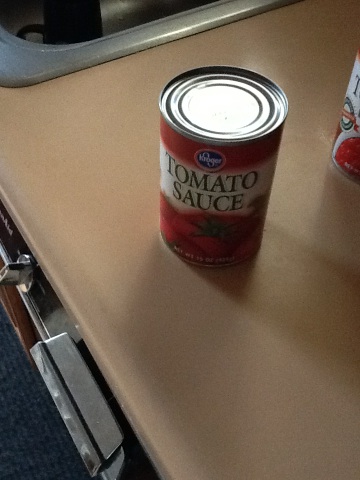Question: What is the label on this can? Thank you very much.
Answer: tomato sauce